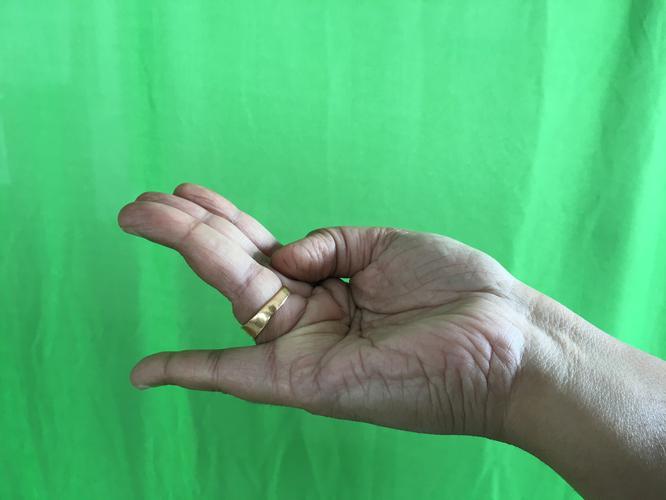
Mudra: Chaturam
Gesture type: single_hand